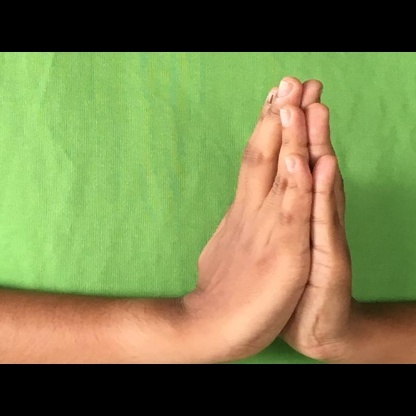
Mudra: Anjali